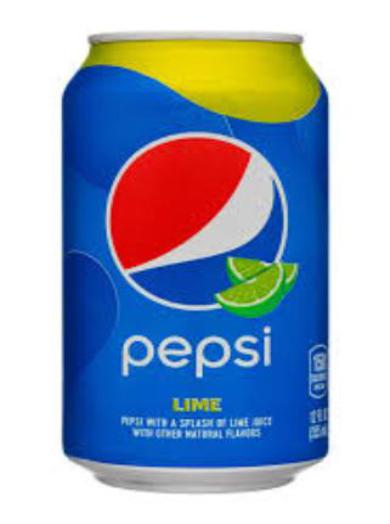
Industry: Food